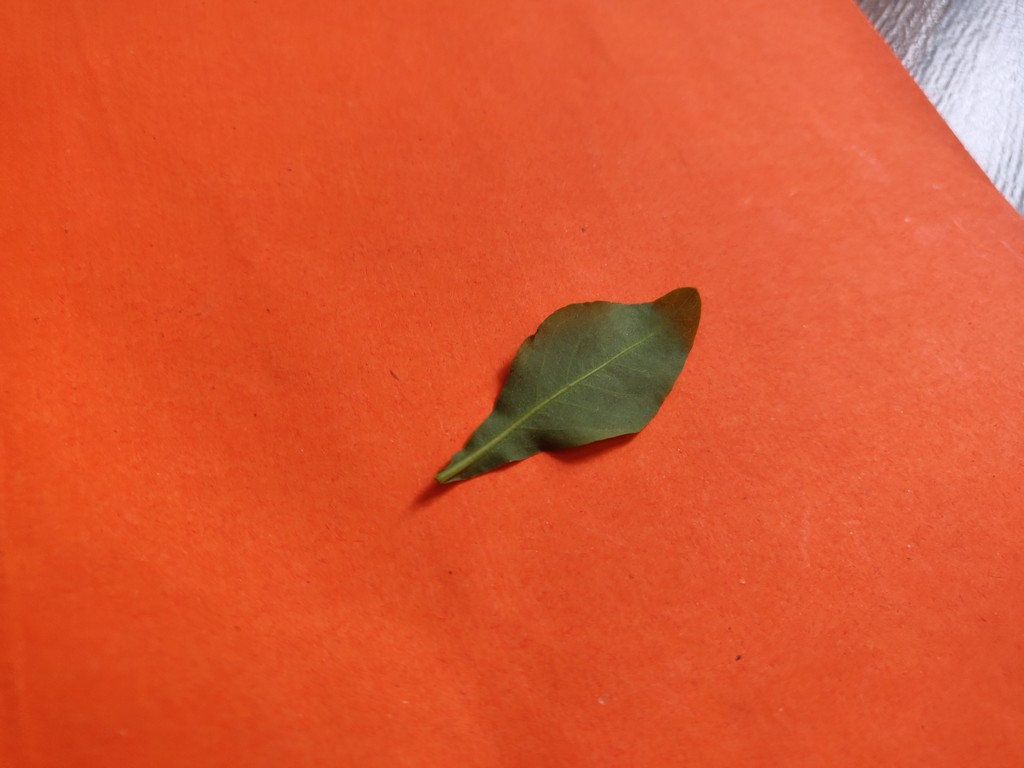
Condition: Healthy
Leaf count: single
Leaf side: back